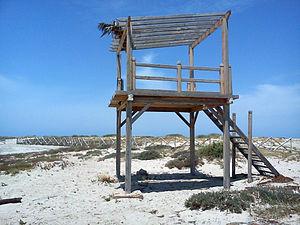
Mirador qui facilite l'observation des oiseaux à la lagune.
Ras R'mal est une presqu'île sablonneuse de l'île de Djerba en Tunisie, dont la superficie avoisine les 1 856 hectares. Il s'agit d'une zone humide classée site Ramsar depuis le 7 novembre 2007.